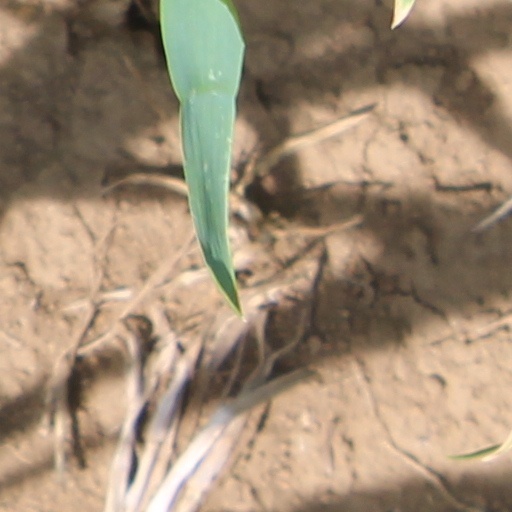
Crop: wheat